LG G4

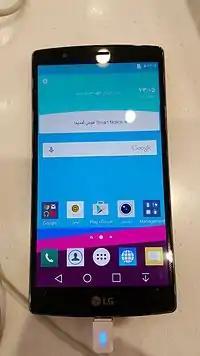
The LG G4 Display

The design of the G4 is an evolution of the G3, maintaining elements such as its rear-located volume and camera buttons. Several back cover options are available, including plastic covers with a diamond pattern and plastic covers coated in leather, stitched down the middle. Six leather color options are available.